Paul Myners, Baron Myners

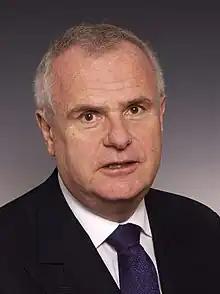
Official portrait, 2006

Paul Myners, Baron Myners, (1 April 1948 – 16 January 2022) was a British businessman and politician. In October 2008 he was elevated to the House of Lords as a life peer and was appointed City Minister in the Labour Government of Gordon Brown, serving until May 2010. As City Minister Myners was responsible for overseeing the financial services sector during the 2008 financial crisis and its aftermath, including leading the controversial 2008 United Kingdom bank rescue package. Myners sat in the House of Lords as a Labour peer until 2014, resigning to become a non-affiliated member before joining the crossbench group in 2015.